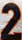
Number: 2